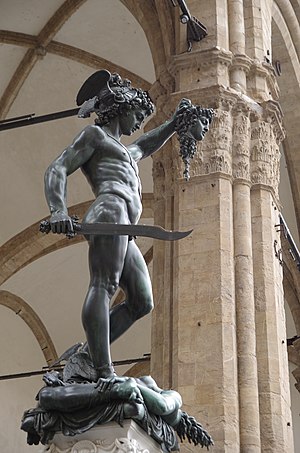
Benvenuto Cellini / Skulpturer
Benvenuto Cellini var en italiensk guldsmed, billedhugger, soldat og musiker, der også skrev en berømt selvbiografi. Han var en af de vigtigste kunstnere i manierismen.